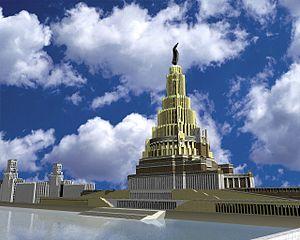
Le palais des Soviets était un projet de construction d'un centre administratif et de congrès à Moscou en URSS, près du Kremlin, sur le site de la cathédrale du Christ-Sauveur, démolie à cet effet. Le concours architectural de 1931-1933 fut remporté par Boris Iofane avec un projet aux accents néoclassiques, remanié ensuite par Vladimir Chtchouko, Vladimir Gelfreich et lui-même en un gigantesque gratte-ciel. S'il avait été construit celui-ci serait devenu la plus haute structure jamais construite à l'époque. Le chantier débuta en 1937 et fut interrompu par l'invasion allemande de 1941. Entre 1941 et 1942, sa charpente en acier est démantelée et utilisée pour des fortifications et des ponts. Les travaux n'ont jamais repris et en 1958, les fondations du palais sont reconverties en piscine en plein air baptisé piscine Moskva, laquelle allait devenir la plus grande du monde. Enfin, celle-ci laissera à son tour la place à la cathédrale reconstruite à son emplacement initial entre 1995 et 2000.